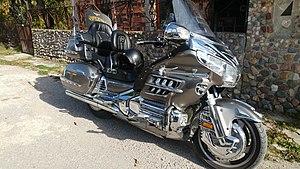
La Honda GL est un modèle de moto commercialisé par Honda, faisant partie de la série des Gold Wing apparue en 1975, avec la 1 000 à 4 cylindres.